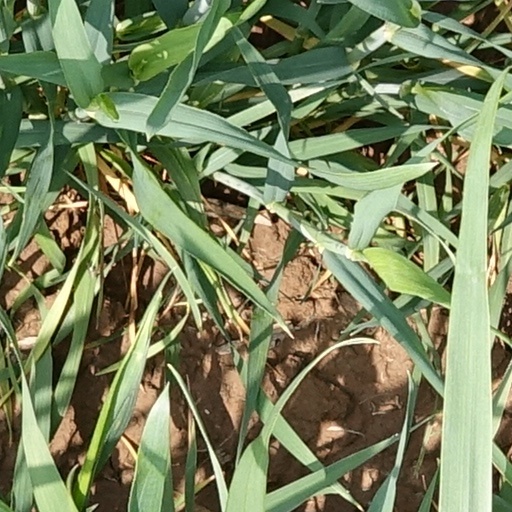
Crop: wheat